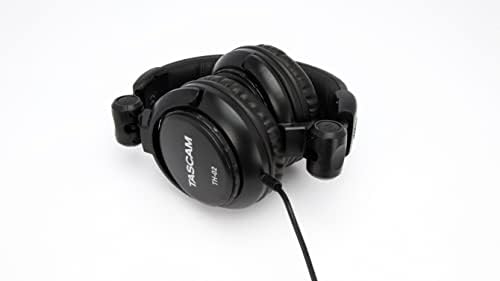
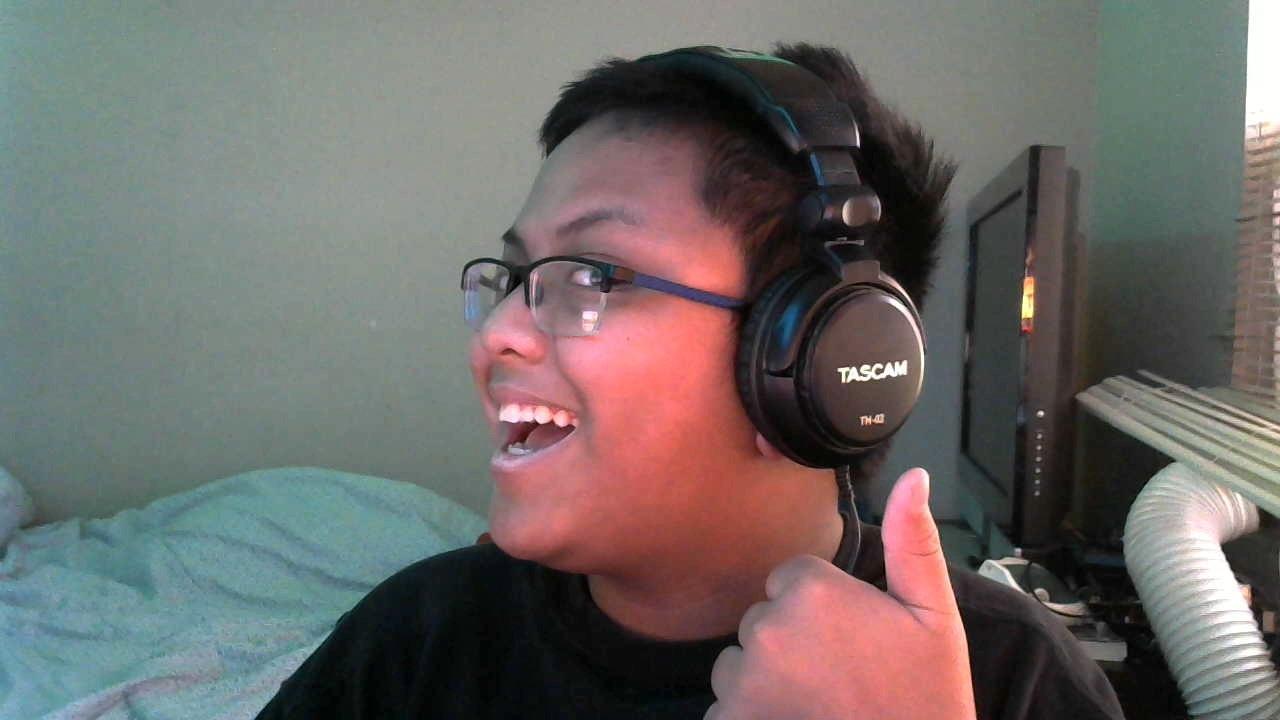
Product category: headphones
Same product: yes